List of Indian pickles

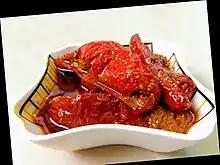
Red chilli picklefrom India

Sweet mango pickle is prepared by cutting mangoes into pieces and adding sugar syrup over them, along with other ingredients, then keeping them sealed in a jar under the sun until the mangoes become soft.